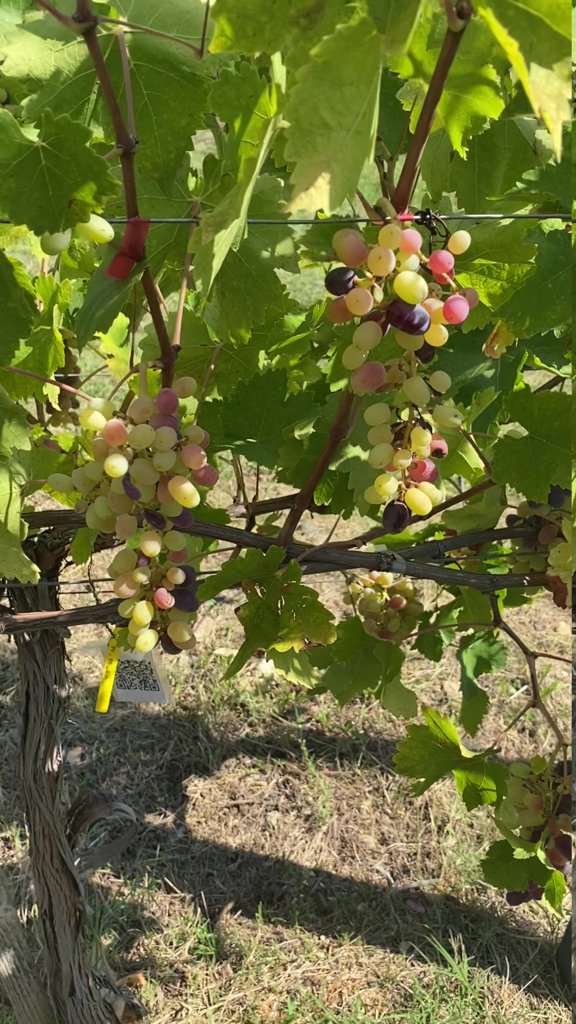
Berries visible: 155
Grape clusters: 4